The Raven (1935 film)

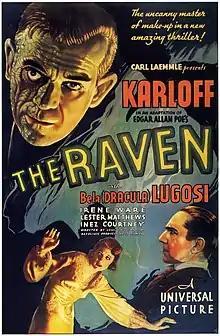
Theatrical release poster by Karoly Grosz

The Raven is a 1935 American horror film directed by Louis Friedlander (who started to be credited as Lew Landers the following year) and starring Boris Karloff and Bela Lugosi. Billed as having been "suggested by" Edgar Allan Poe's 1845 poem of the same title, excerpts of which are quoted at a few points in the film, it was adapted from an original screenplay by David Boehm. Lugosi stars as a neurosurgeon obsessed with Poe who has a torture chamber in his basement, and Karloff plays an escaped murderer on the run from the police who Lugosi manipulates into doing his dirty work.